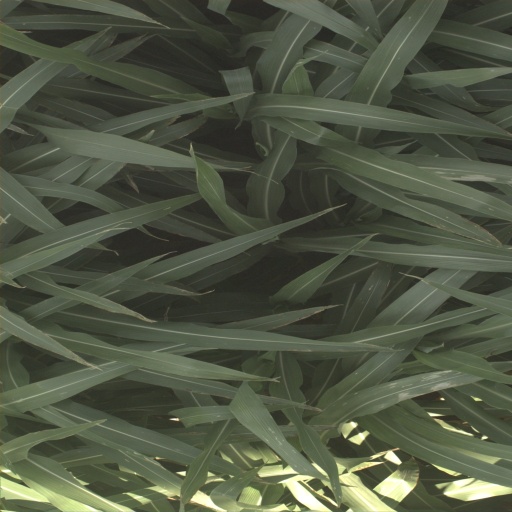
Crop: sorghum